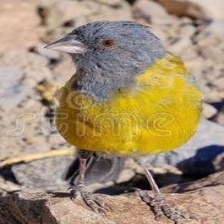
Species: PATAGONIAN SIERRA FINCH
Scientific name: PHRYGILUS PATAGONICUS
ImageNet parent category: house_finch